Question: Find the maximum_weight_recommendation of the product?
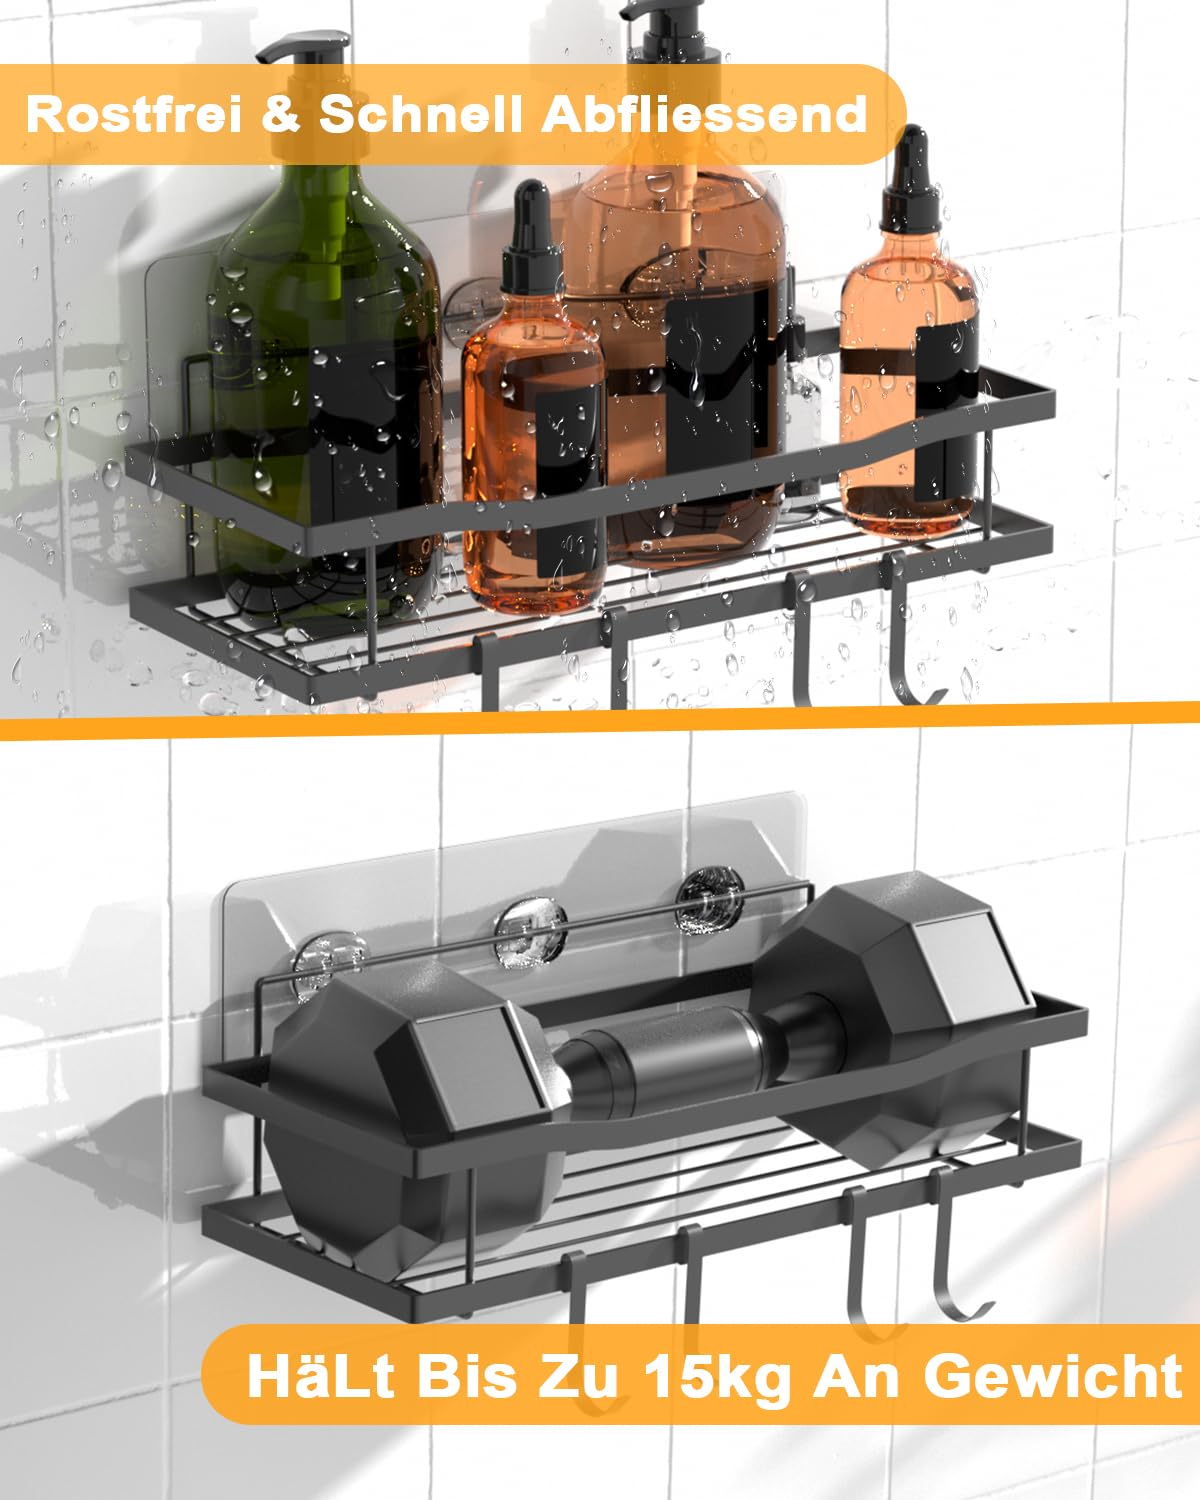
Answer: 15.0 kilogram